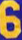
Number: 6